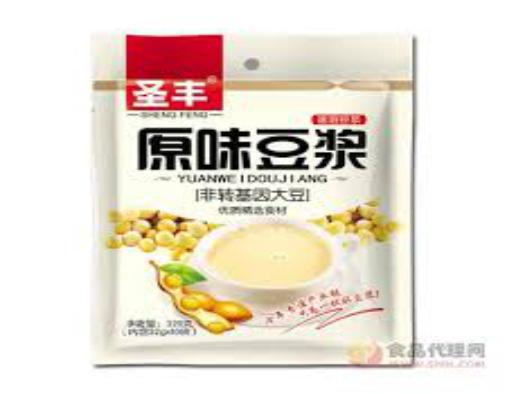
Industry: Food